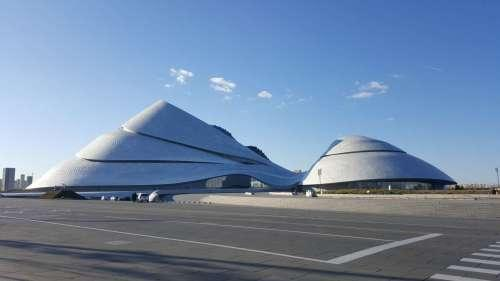
地标名称：哈尔滨大剧院
所在城市：哈尔滨市·松北区